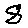
Label: 8